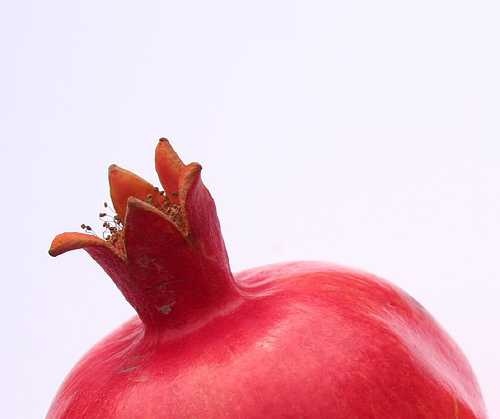
Label: Pomegranate